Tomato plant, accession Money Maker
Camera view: tilt-top (135 deg); turntable rotation: 90 degrees
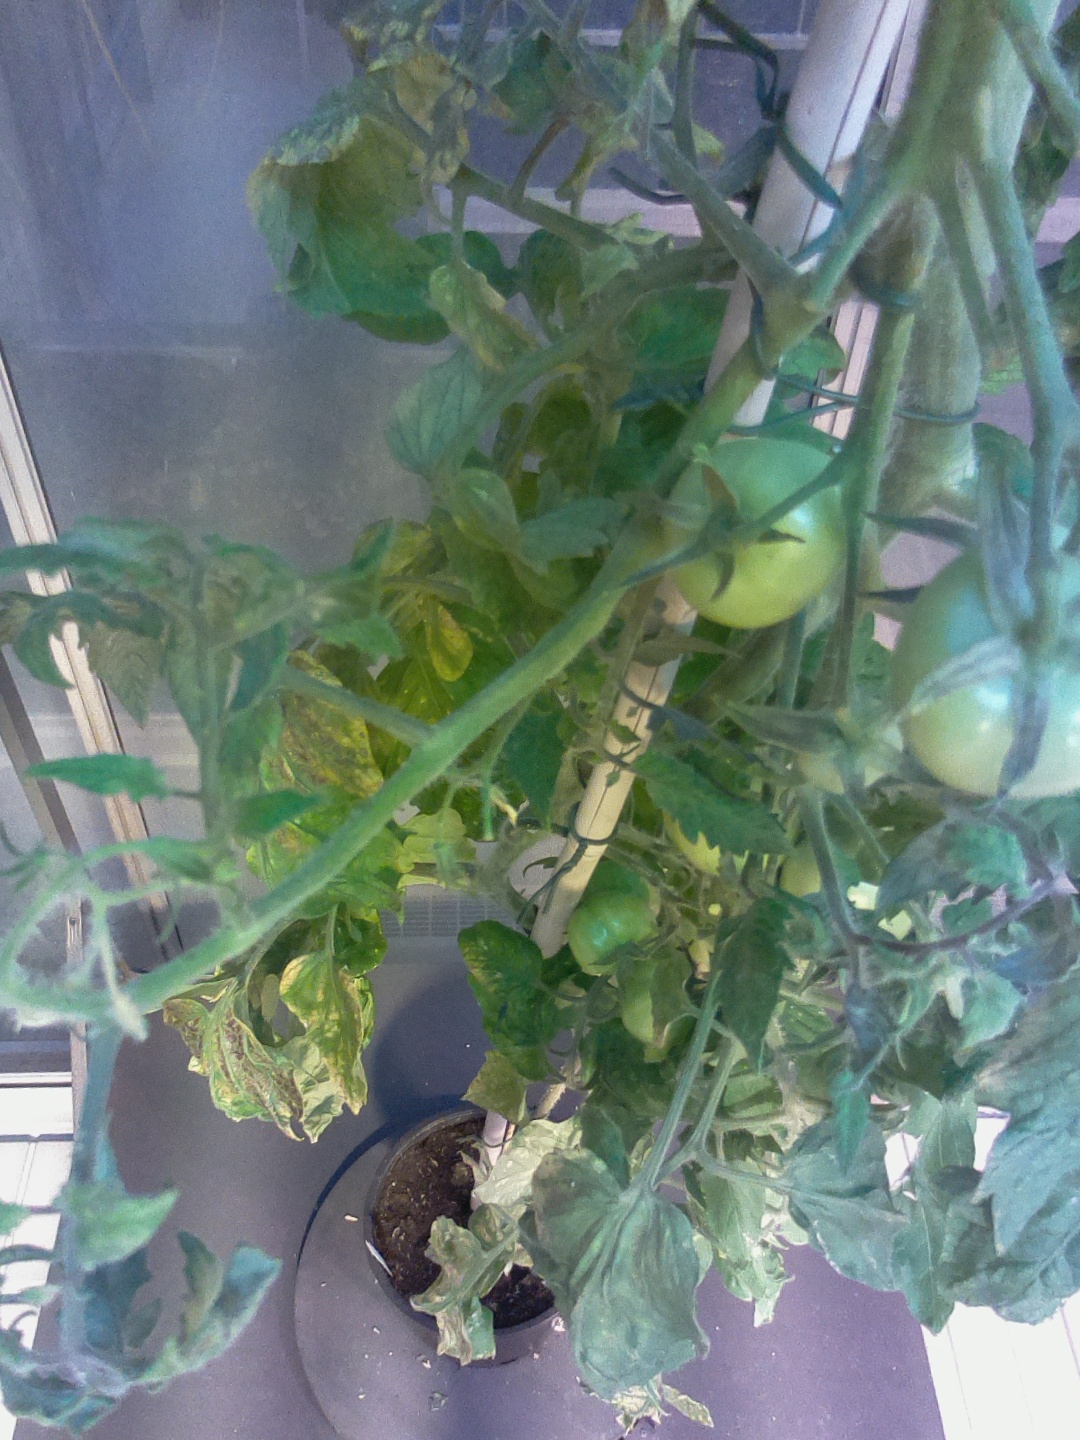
BBCH growth stage 77: 70%-80% of final fruit size